Shlomo Amar

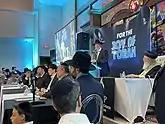
Amar at the Semichas Chaver Program celebration

In an Arabic-written letter addressed to the Muslim scholar Yusuf Qaradawi, Amar criticized Pope Benedict XVI's remarks on Islam, stating: "Our way is to honour every religion and every nation according to their paths, as it is written in the book of prophets: 'Because every nation will go in the name of its Lord.'" He later told Benedict that it was his duty to spread the message that the Jewish people belong in the Land of Israel.